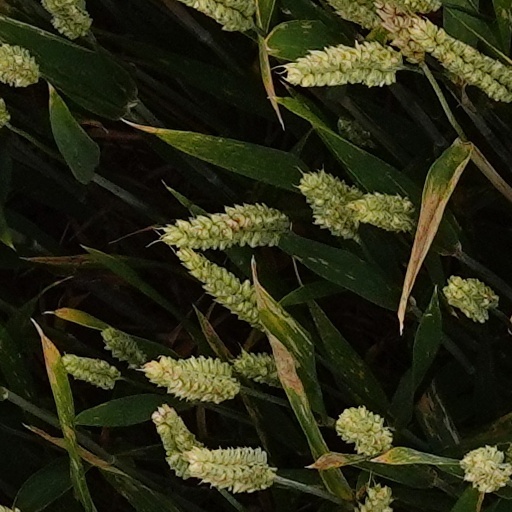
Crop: wheat